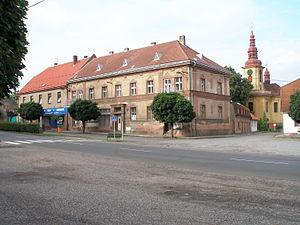
Kopidlno est une ville du district de Jičín, dans la région de Hradec Králové, en République tchèque. Sa population s'élevait à 2 150 habitants en 2017.